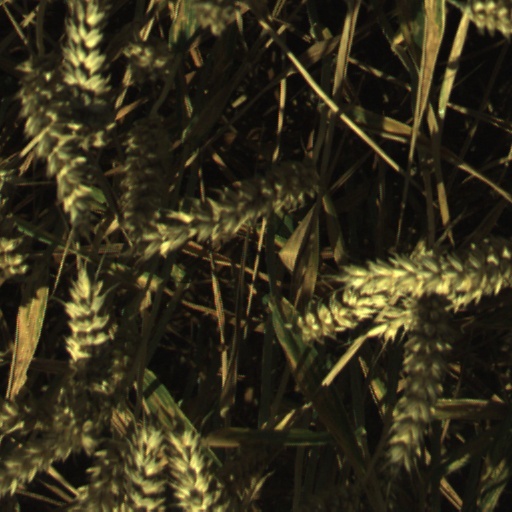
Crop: wheat